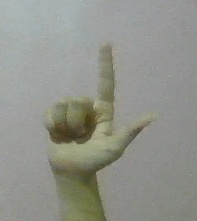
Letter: laam